Dobbs Ferry, New York

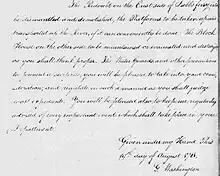

In July and August 1781, during the seventh year of the war, Continental Army troops commanded by General George Washington were encamped in Dobbs Ferry and neighboring localities, alongside allied French forces under the command of the Comte de Rochambeau. earthworks and a fort, commanding the Hudson ferry, were built by the American side. A large British army controlled Manhattan at the time, and Washington chose the Dobbs Ferry area for encampment because he hoped to probe for weaknesses in the British defenses, just to the south. But on August 14, 1781, a communication was received from French Admiral Comte de Grasse in the West Indies, which caused Washington to change his strategy. De Grasse's communication, which advocated a joint land and sea attack against the British in Virginia, convinced Washington to risk a march of more than to the Chesapeake region of Virginia. Washington's new strategy, adopted and designed in mid-August 1781, at the encampment of the allied armies, would win the war. The allied armies were ordered to break camp on August 19, 1781: on that date the Americans took the first steps of their march to Virginia along present-day Ashford Avenue and Broadway, en route to victory over General Cornwallis at the Siege of Yorktown and to victory in the Revolutionary War.